Treblinka extermination camp

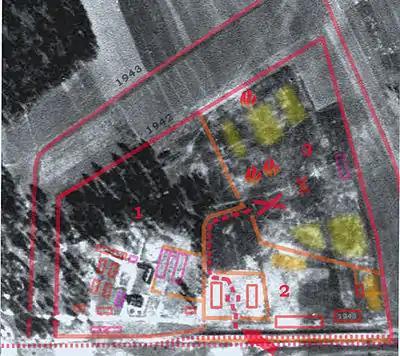
The 1944 aerial photo of "Treblinka II" after efforts at "clean-up", or disguising its role as a death camp. The new farmhouse and livestock building are visible to the lower left. The photograph is overlaid with outlines of already-dismantled structures (marked in red/orange). On the left are the SS and "Hiwi" (Trawniki) guards' living quarters (1), with barracks defined by the surrounding walkways. At the bottom (2) are the railway ramp and unloading platform (centre), marked with the red arrow. The "road to heaven" is marked with a dashed line. The undressing barracks for men and women, surrounded by a solid fence with no view of the outside, are marked with two rectangles. The location of the new, big gas chambers (3) is marked with a large X. The burial pits, dug with a crawler excavator, are marked in light yellow.

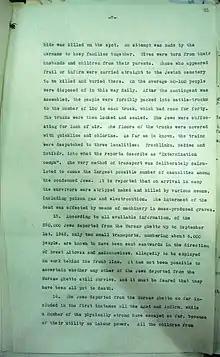
Page 7 from "Raczyński's Note" with Treblinka, Bełżec and Sobibór extermination camps identified- Part of the official note of the Polish government-in-exile to Anthony Eden, 10 December 1942.

The next section of Treblinka II (Camp 2, also called the lower camp or "Auffanglager"), was the receiving area where the railway unloading ramp extended from the Treblinka line into the camp. There was a long and narrow platform surrounded by barbed-wire fencing. A new building, erected on the platform, was disguised as a railway station complete with a wooden clock and fake rail terminal signs. SS-"Scharführer" Josef Hirtreiter, who worked on the unloading ramp was known for being especially cruel; he grabbed crying toddlers by their feet and smashed their heads against wagons. Behind a second fence, about from the track, there were two large barracks used for undressing, with a cashier's booth where money and jewelry were collected, ostensibly for safekeeping. Jews who resisted were taken away or beaten to death by the guards. The area where the women and children were shorn of their hair was on the other side of the path from the men. All buildings in the lower camp, including the barber barracks, contained the piled up clothing and belongings of the prisoners. Behind the station building, further to the right, there was a Sorting Square where all baggage was first collected by the "Lumpenkommando". It was flanked by a fake infirmary called "Lazarett", with the Red Cross sign on it. It was a small barracks surrounded by barbed wire, where the sick, old, wounded and "difficult" prisoners were taken. Directly behind the "Lazarett" shack, there was an open excavation pit seven metres (23 ft) deep. These prisoners were led to the edge of the pit and shot one at a time by "Blockführer" Willi Mentz, nicknamed "Frankenstein" by the inmates. Mentz single-handedly killed thousands of Jews, aided by his supervisor, August Miete, who was called the "Angel of Death" by the prisoners. The pit was also used to burn old worn-out clothes and identity papers deposited by new arrivals at the undressing area.